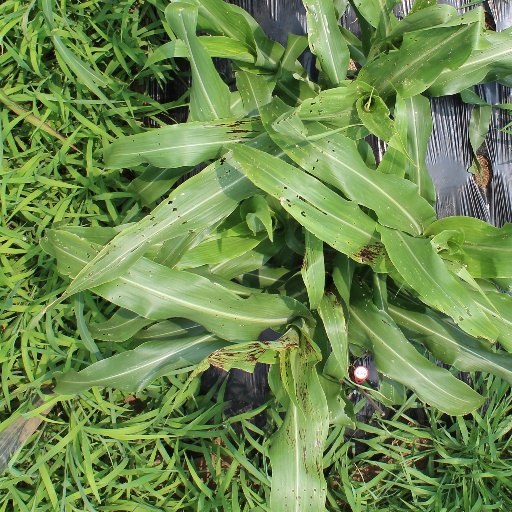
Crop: sorghum